1st Missouri Field Battery

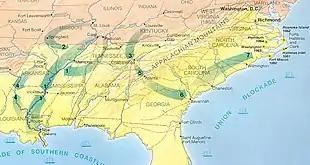
Map of Union movements during the American Civil War, the arrows designated 4 indicate the Red River campaign and the Camden expedition

That morning, as part of the Battle of Jenkins' Ferry, Ruffner's Battery, along with Lesueur's Missouri Battery, positioned themselves to provide supporting fire for an attack by Parsons's Division. When Clark's brigade, along with Colonel Lucien C. Gause's brigade of Brigadier General Thomas J. Churchill's division, attacked the Union line, Ruffner's and Lesueur's Batteries moved forward in support. Clark and Gause were repulsed, exposing the two batteries' positions. Visibility on the battlefield was poor, and Ruffner's Battery stumbled into the 2nd Kansas Colored Infantry Regiment, under the erroneous perception that the Kansans were a Confederate regiment. The error allowed the 2nd Kansas Colored Infantry to capture either two or three of the battery's cannons, which were moved to the Union lines. After the attack miscarried, Churchill's and Parsons's men were withdrawn. The battery suffered 17 casualties at Jenkins' Ferry; seven of the losses were prisoners of war, some of whom were executed by African American soldiers as revenge for African American troops who had been killed by Confederate cavalry while trying to surrender at Poison Spring.